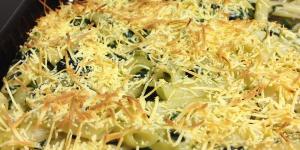
macarrones con espinacas y queso